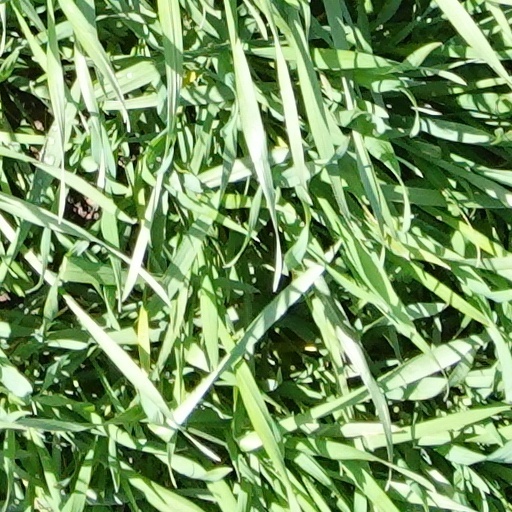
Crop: wheat